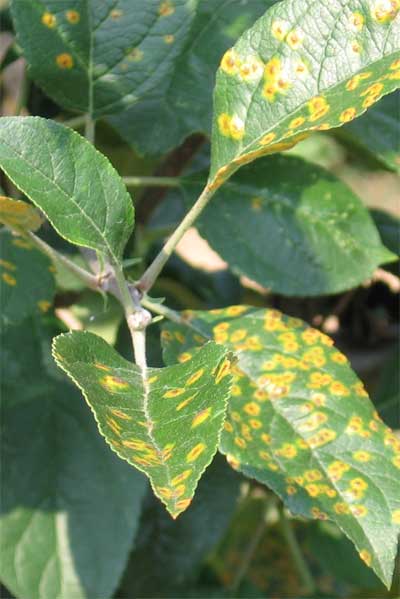
Labels: Apple rust leaf, Apple rust leaf, Apple rust leaf, Apple rust leaf